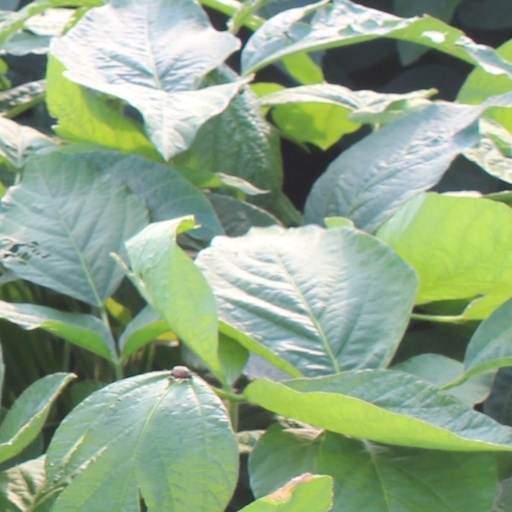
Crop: soybean